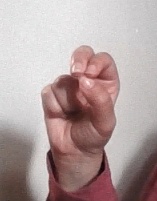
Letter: gaaf